List of birds of Brazil

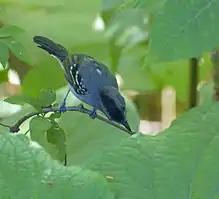
Variable antshrike

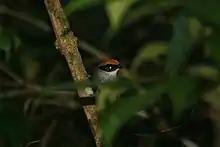
Black-cheeked gnateater

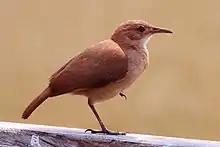
Rufous hornero

The antbirds are a large family of small passerine birds of subtropical and tropical Central and South America. They are forest birds which tend to feed on insects at or near the ground. A sizable minority of them specialize in following columns of army ants to eat small invertebrates that leave their hiding places to flee from the ants. Many species lack bright color, with brown, black, and white being the dominant tones.